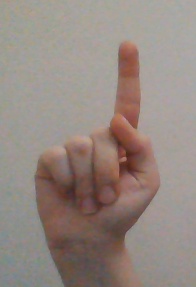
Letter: bb